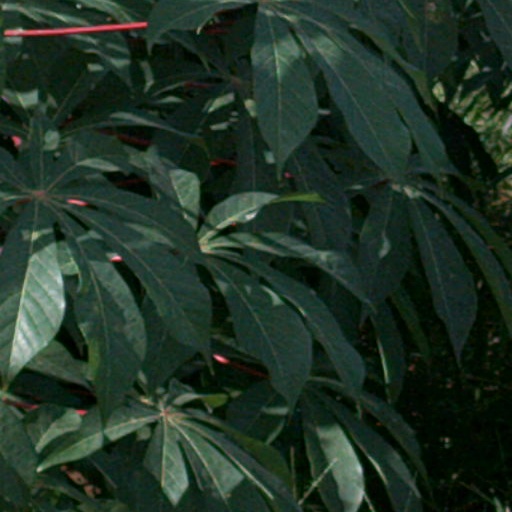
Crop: cassava